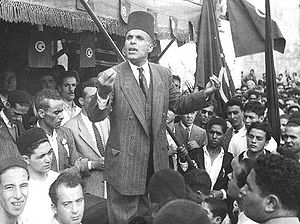
Franske protektorat Tunesien / Uafhængighed
Habib Bourguiba give en tale i byen Bizerte i 1952.
Det franske protektorat Tunesien blev oprettet i 1881 og varede indtil den tunesiske uafhængighed i 1956.